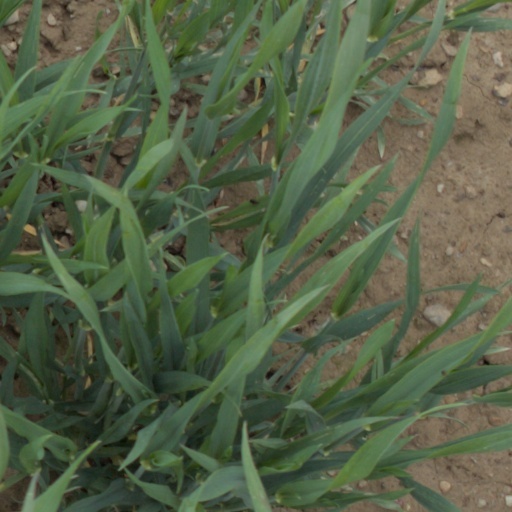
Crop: wheat